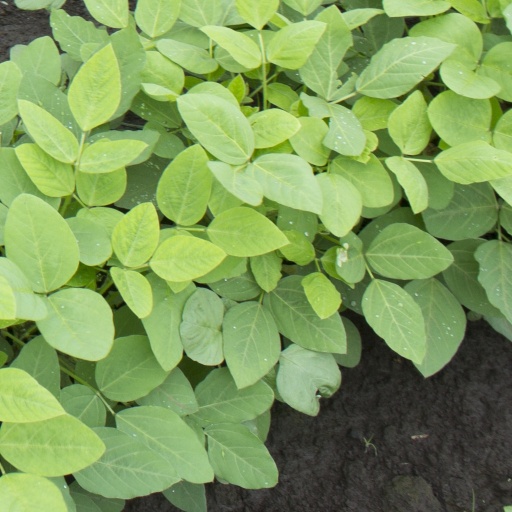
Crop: soybean